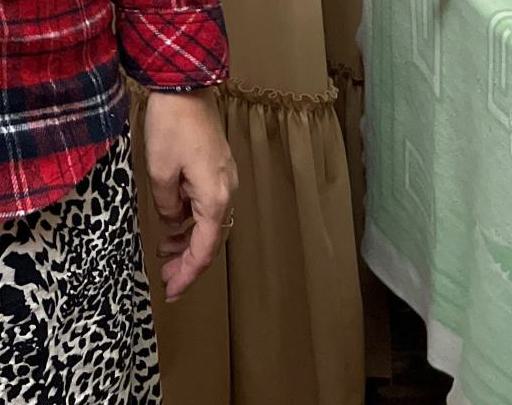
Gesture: no_gesture